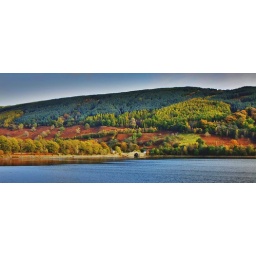
18th-century hump-back bridge carrying the A83 road over the River Shira, designed by Roger Morris.Inveraray in Argyll, Scotland.